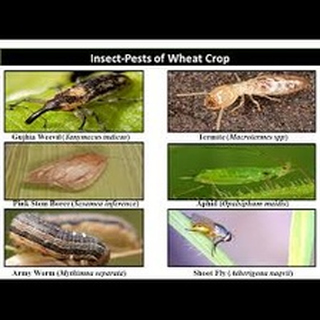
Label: wheat_aphid